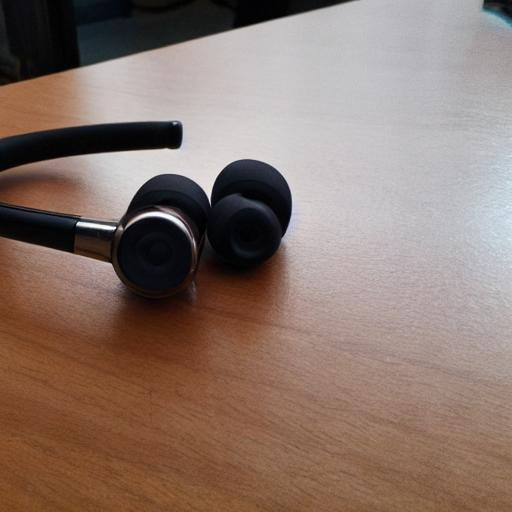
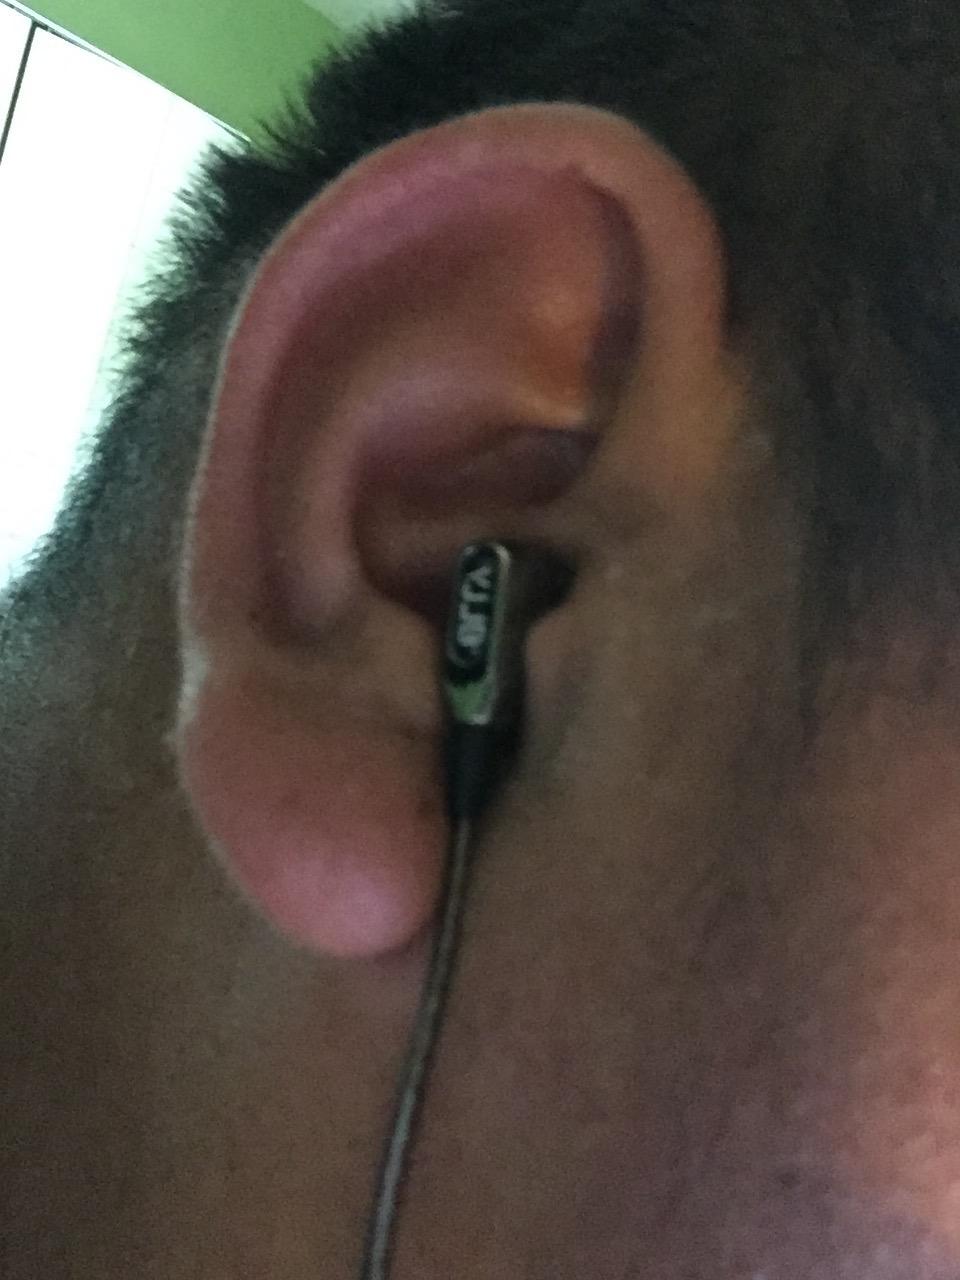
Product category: headphones
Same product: no